Eddie Aikau

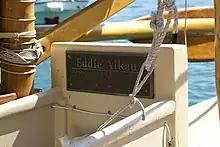
Memorial plate on Hokule'a

In Aikau's honor, the surfwear company Quiksilver sponsored “The Eddie” until 2016. The event was cancelled for 2017, but the Aikau family brought it back with largely local sponsors for 2018–19 as the Quiksilver Big Wave Invitational in Memory of Eddie Aikau at Waimea Bay.